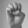
ASL letter: E